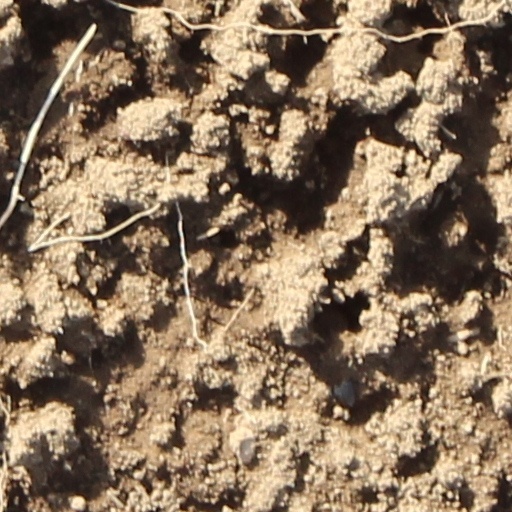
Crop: wheat